John Jacob Astor IV

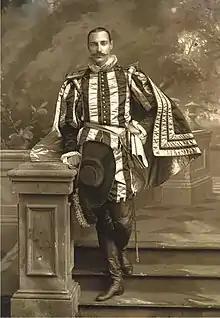
Astor as Henry IV of France

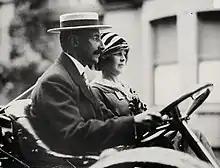
Astor and his second wife Madeleine Talmage Force

John Jacob Astor IV was born on July 13, 1864, at his parents' country estate of Ferncliff in Rhinebeck, New York. He was the youngest of five children and only son of William Backhouse Astor Jr., a businessman, collector, and racehorse breeder/owner, and Caroline Webster "Lina" Schermerhorn, a Dutch-American socialite. His four elder sisters were Emily, Helen, Charlotte, and Carrie.